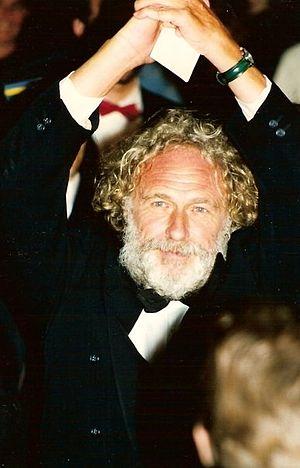
Pierre Richard au festival de Cannes
Max-Gérard Houry Tannenbaum, dit Gérard Oury, né le 29 avril 1919 à Paris et mort le 19 juillet 2006 à Saint-Tropez, est un réalisateur, scénariste et acteur français. Il a réalisé dix-sept longs-métrages.
Pierre-Richard Defays, dit Pierre Richard, est un acteur, réalisateur, scénariste et producteur français, né le 16 août 1934 à Valenciennes.